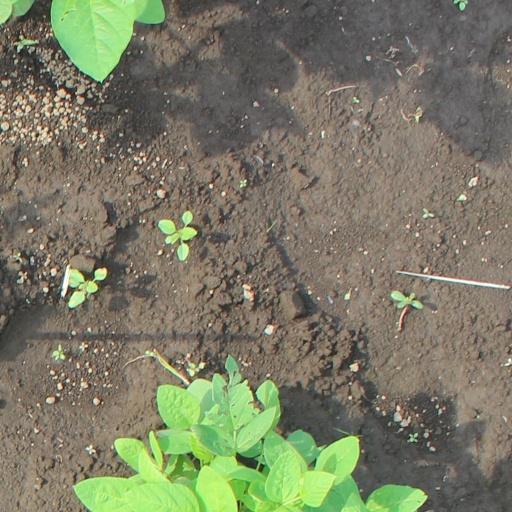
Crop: soybean